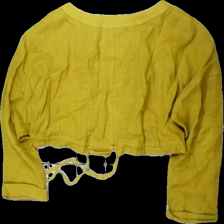
View: back
Type: Top
Category: Ladies
Brand: Not in the list
Brand text on label: olars ulla
Colors: Yellow
Material: 100% cotton
Cut: Cropped
Season: All
Price range: 50-100
Recommended usage: Reuse
Description: gul långärmad magtröja